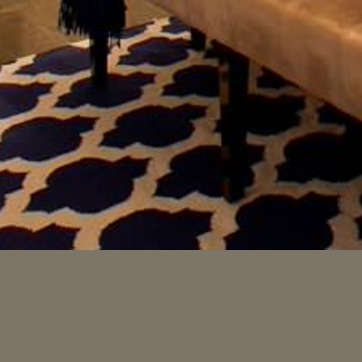
Material: carpet